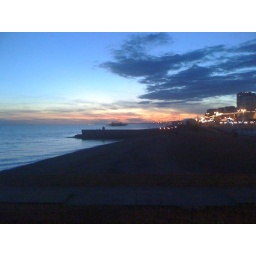
Beautiful red sky after sunset, from Brighton Pier (old pier burnt out ruins in middle)